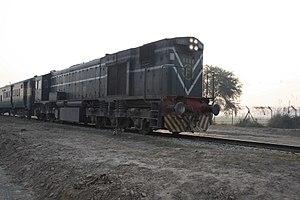
Le Samjhauta Express est une ligne ferroviaire qui relie Delhi et Atari en Inde et Wagah et Lahore au Pakistan.